The Birds of the Air

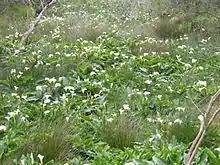
"... Consider the lilies of the field, how they grow; they toil not..."

The Birds of the Air (also referred to as The Fowls of the Air or The Lilies of the Field) is a discourse given by Jesus during his Sermon on the Mount as recorded in the Gospel of Matthew and the Sermon on the Plain in the Gospel of Luke in the New Testament. The discourse makes several references to the natural world: ravens (in Luke), lilies and moths are all mentioned.